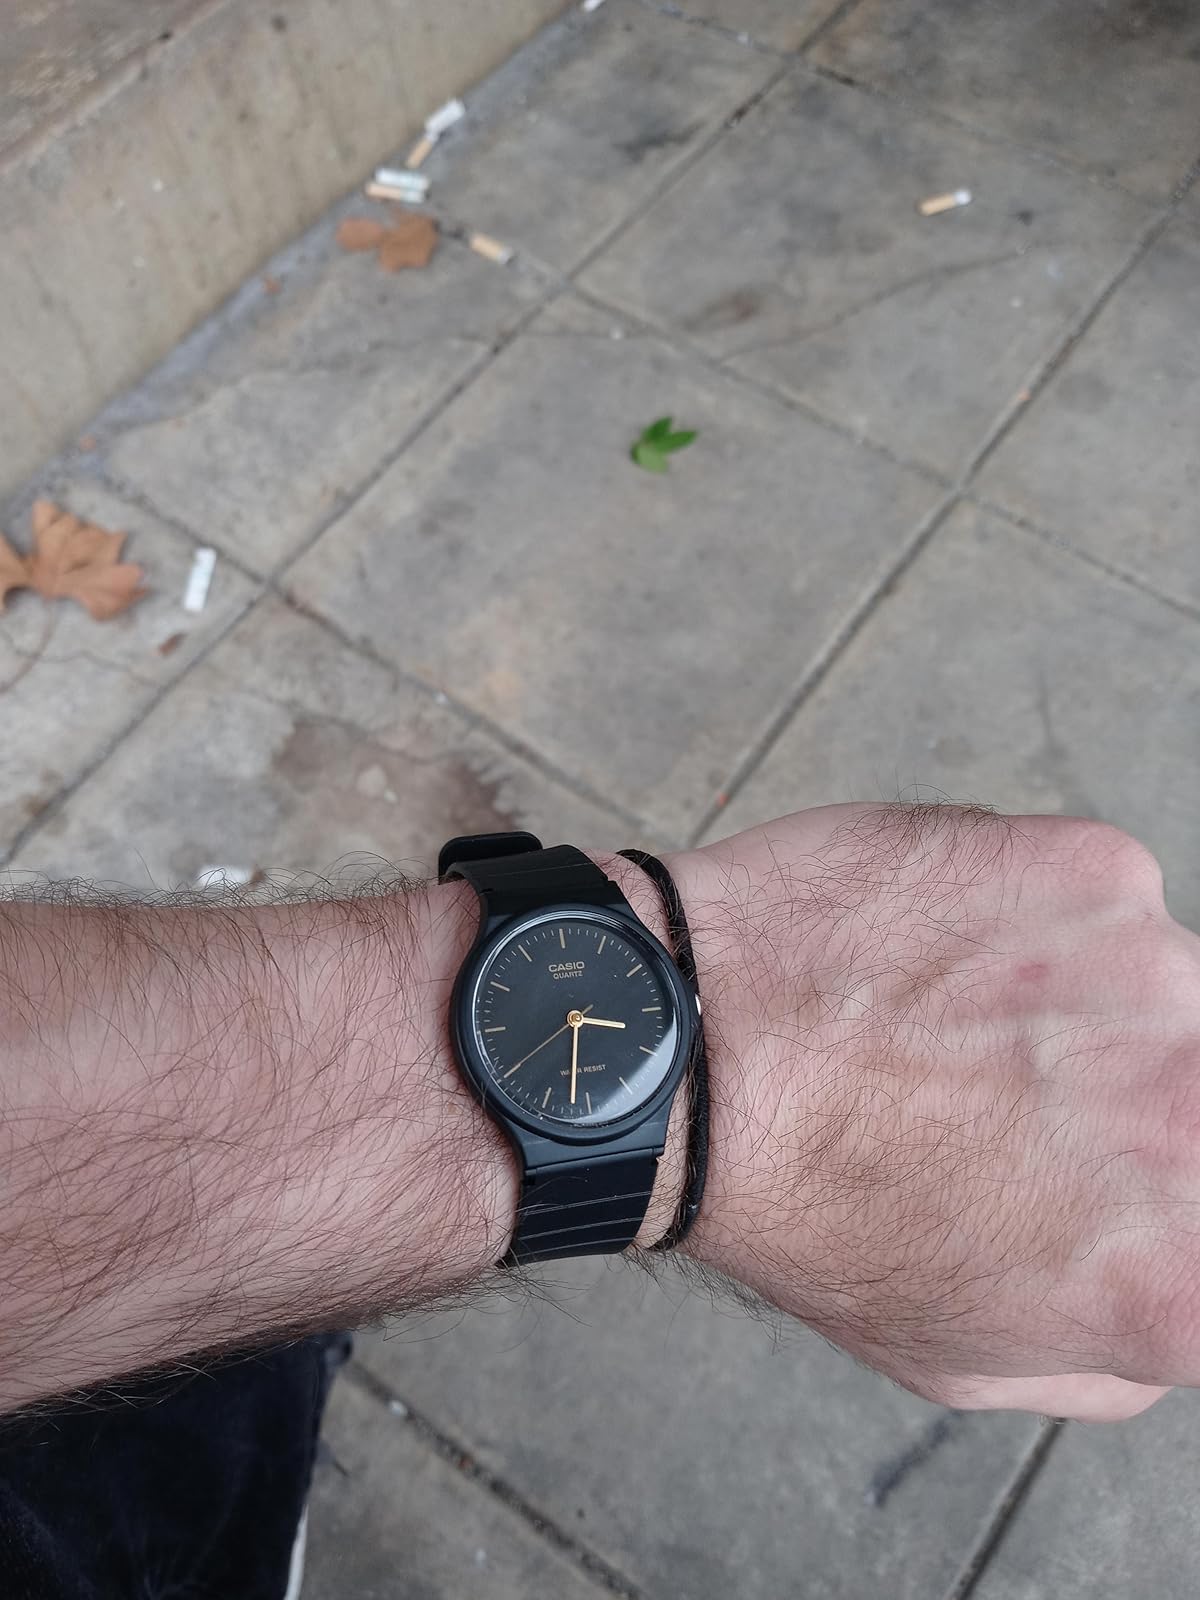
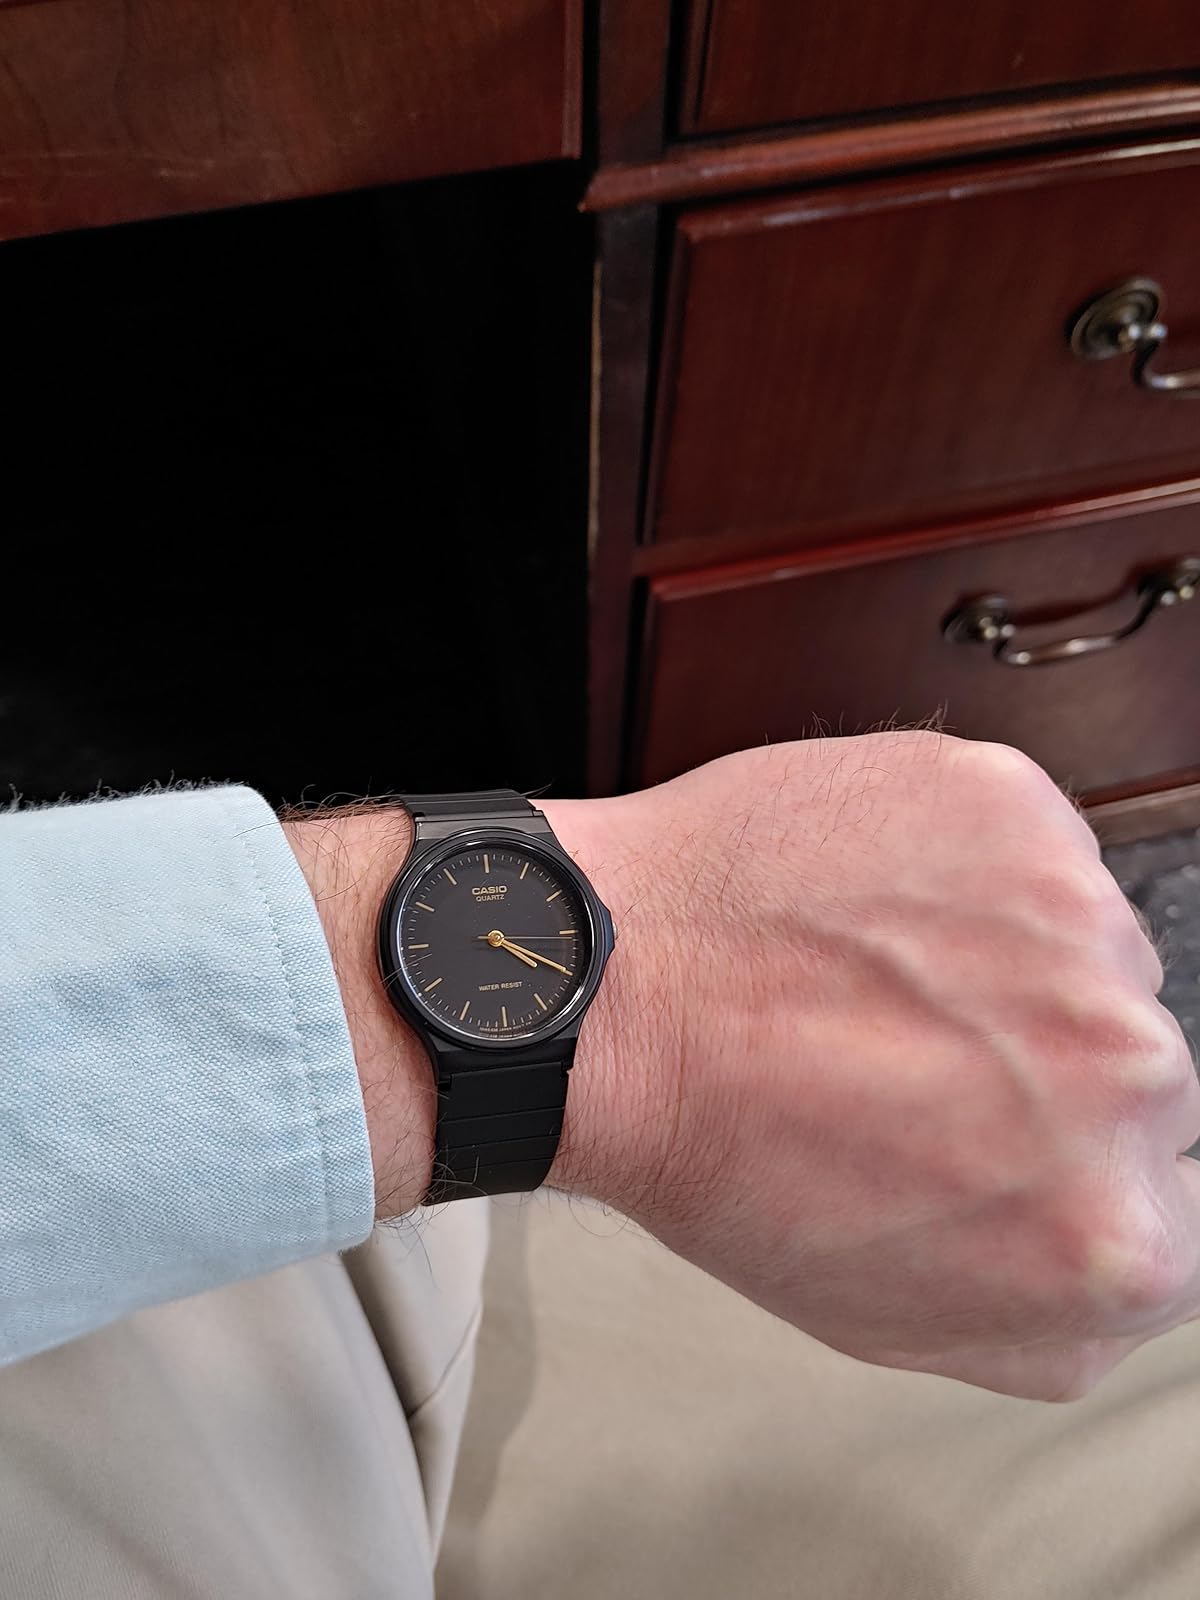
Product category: accessories_watch
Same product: yes